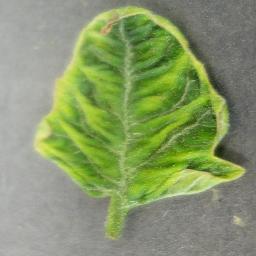
Label: Tomato___Tomato_Yellow_Leaf_Curl_Virus